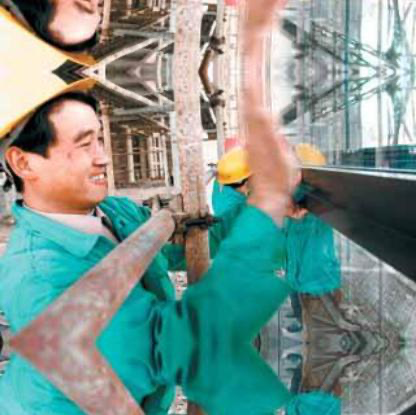
Objects in the image:
label: helmet
label: helmet
label: helmet